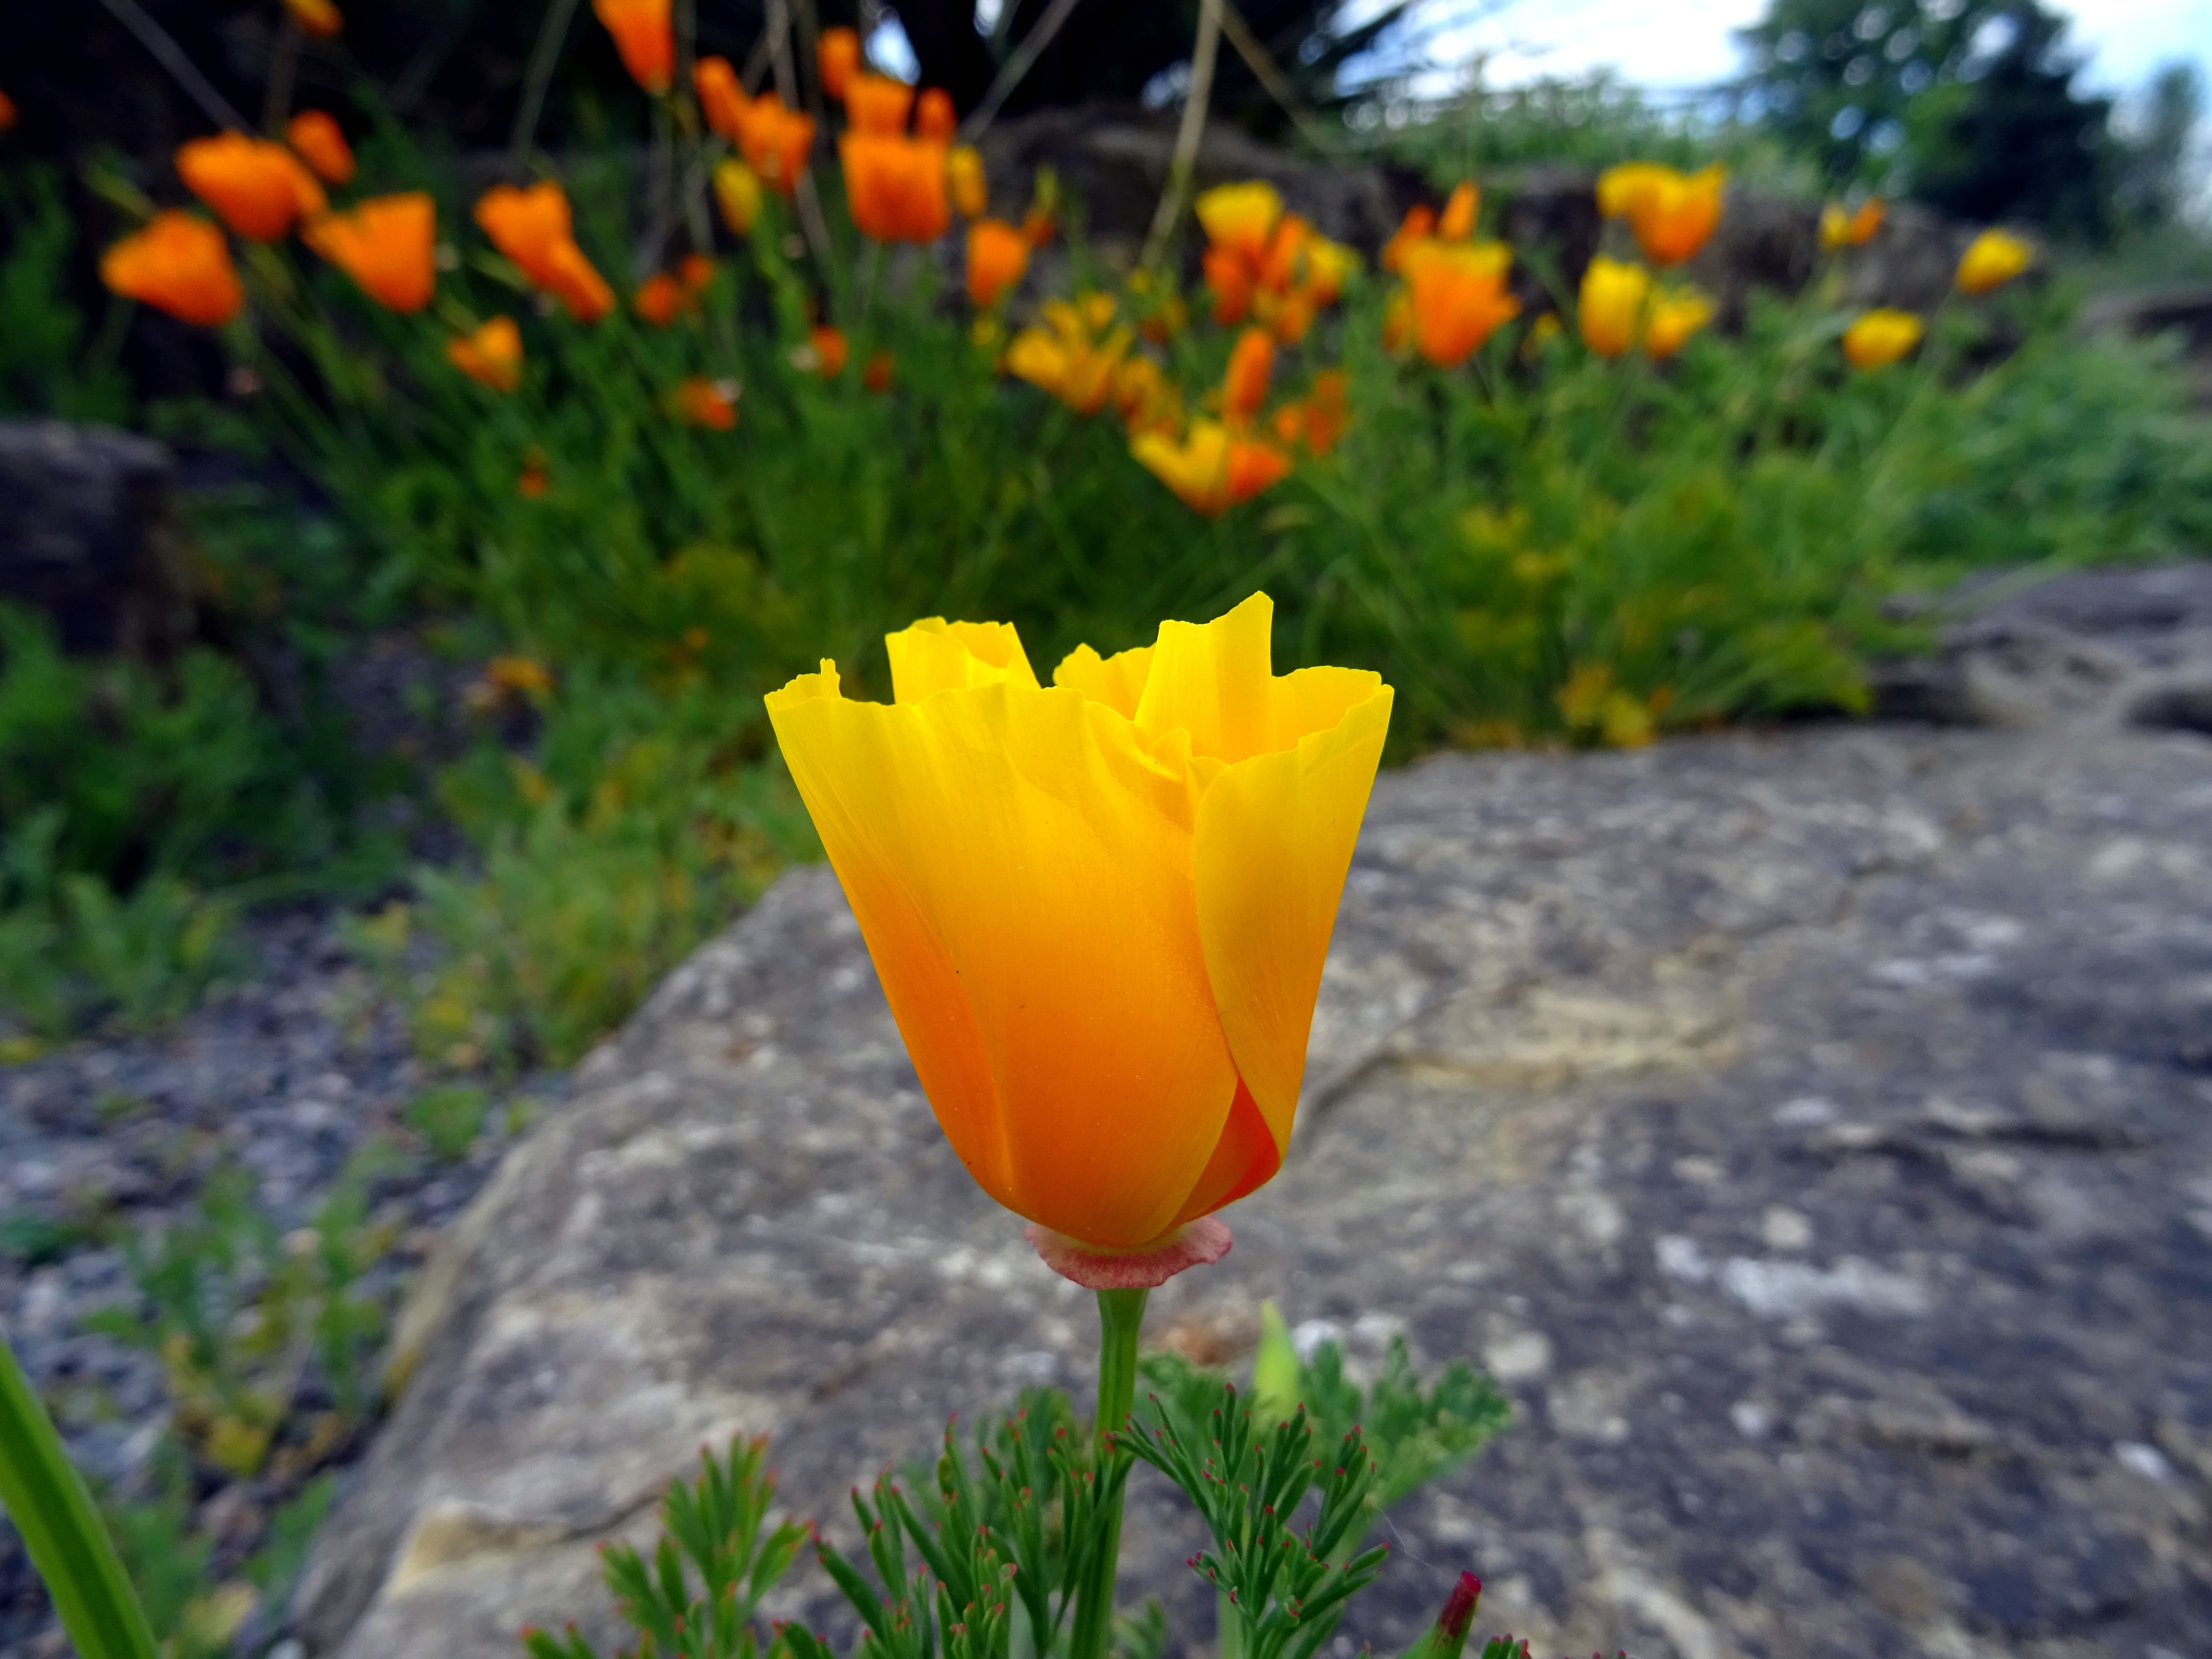
flower, eschscholzia californica, plant, flowering plant, natural landscape, yellow, botany, spring, wildflower, poppy family, petal, grass, landscape, tulip, coquelicot, perennial plant